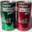
Label: can